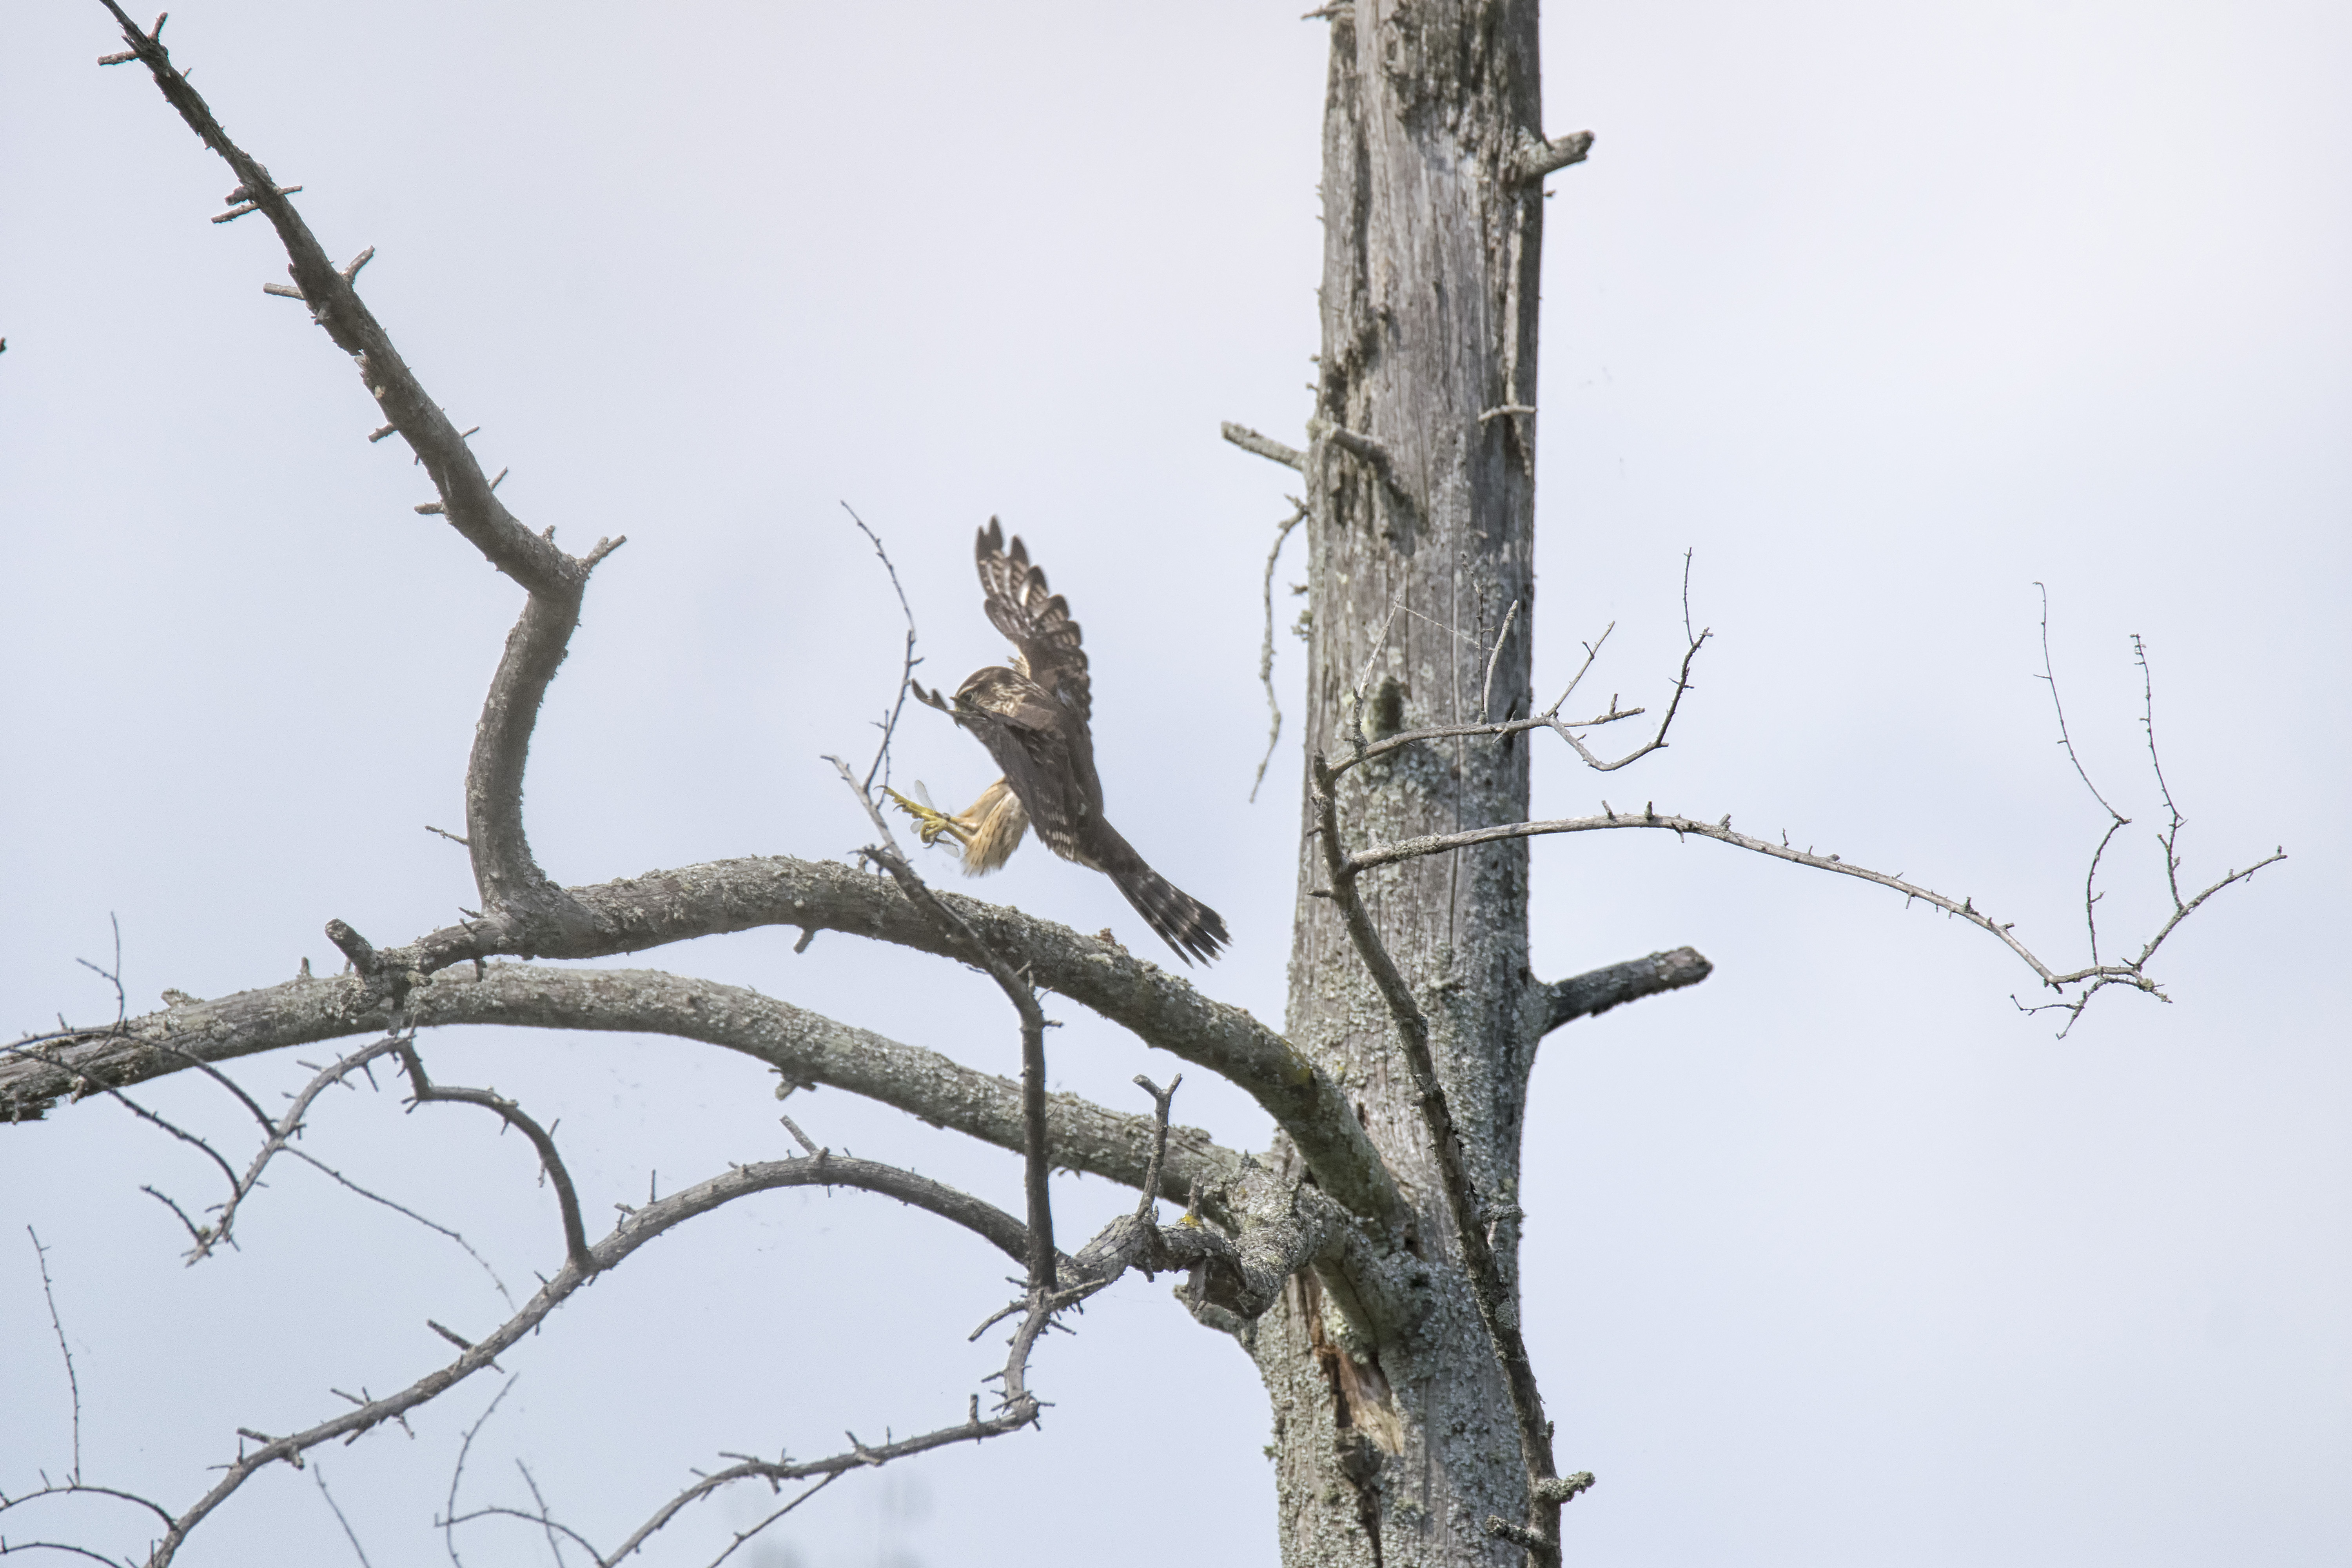
tree, branch, snow, winter, bird, wildlife, spring, eagle, fauna, twig, bald eagle, canada, vertebrate, quebec, sherbrooke, oiseau, faucon, merillon, merlin, perching bird